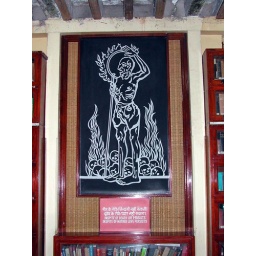
Mumbai - library in Ghandi's house